Quisiera Ser Hombre

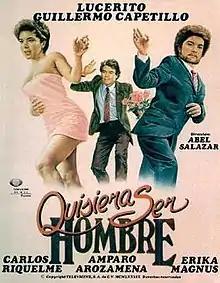
Poster of the movie

Quisiera ser hombre (in English: "I Wish I Was A Man") is a Mexican motion picture released in 1989. Many people think, in a good way, this film helped indirectly to think about homosexuality and travestism in teenagers.